Mohammed Ezzuddin

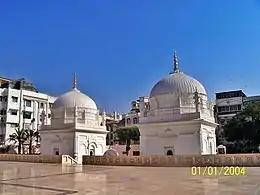
<a href="https%3A//www.google.com/maps/place/Mazar-E-Saifee/%4021.1946297%2C72.8301944%2C17z/data%3D%213m1%214b1%214m5%213m4%211s0x3be04e63a5de0acb%3A0xc6de7610b1f7ddae%218m2%213d21.1946297%214d72.8323831">Mazar-e-Saifee

, Surat, where Syedna Ezzuddin is buried.Syedna Mohammed Ezzuddin Bin Syedi Jivanjee (died on 19 Ramadan al-Moazzam 1236 AH/1821 AD, Surat, India) was the 44th Da'i al-Mutlaq of the Dawoodi Bohra sect. He succeeded the 43rd Da'i, Syedna Abde'Ali Saifuddin, to the religious post at the age of 29. He was born in 1788.